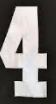
Number: 4